Conception Abbey

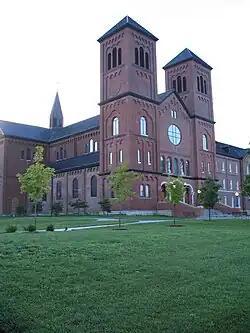
Conception Abbey in 2006

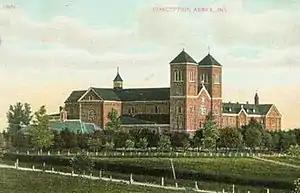
Conception Abbey from 1908 postcard

Conception Abbey is a monastery of the Swiss-American Congregation of the Benedictine Confederation, located in Conception, Missouri. Founded by the Swiss Engelberg Abbey in 1873, it was raised to a conventual priory in 1876 and elevated to an abbey in 1881. In 2021 the community numbered 58 monks. They administer Conception Seminary College, the Printery House, and the Abbey Guest Center. Monks also serve in the Diocese of Kansas City–Saint Joseph and elsewhere.